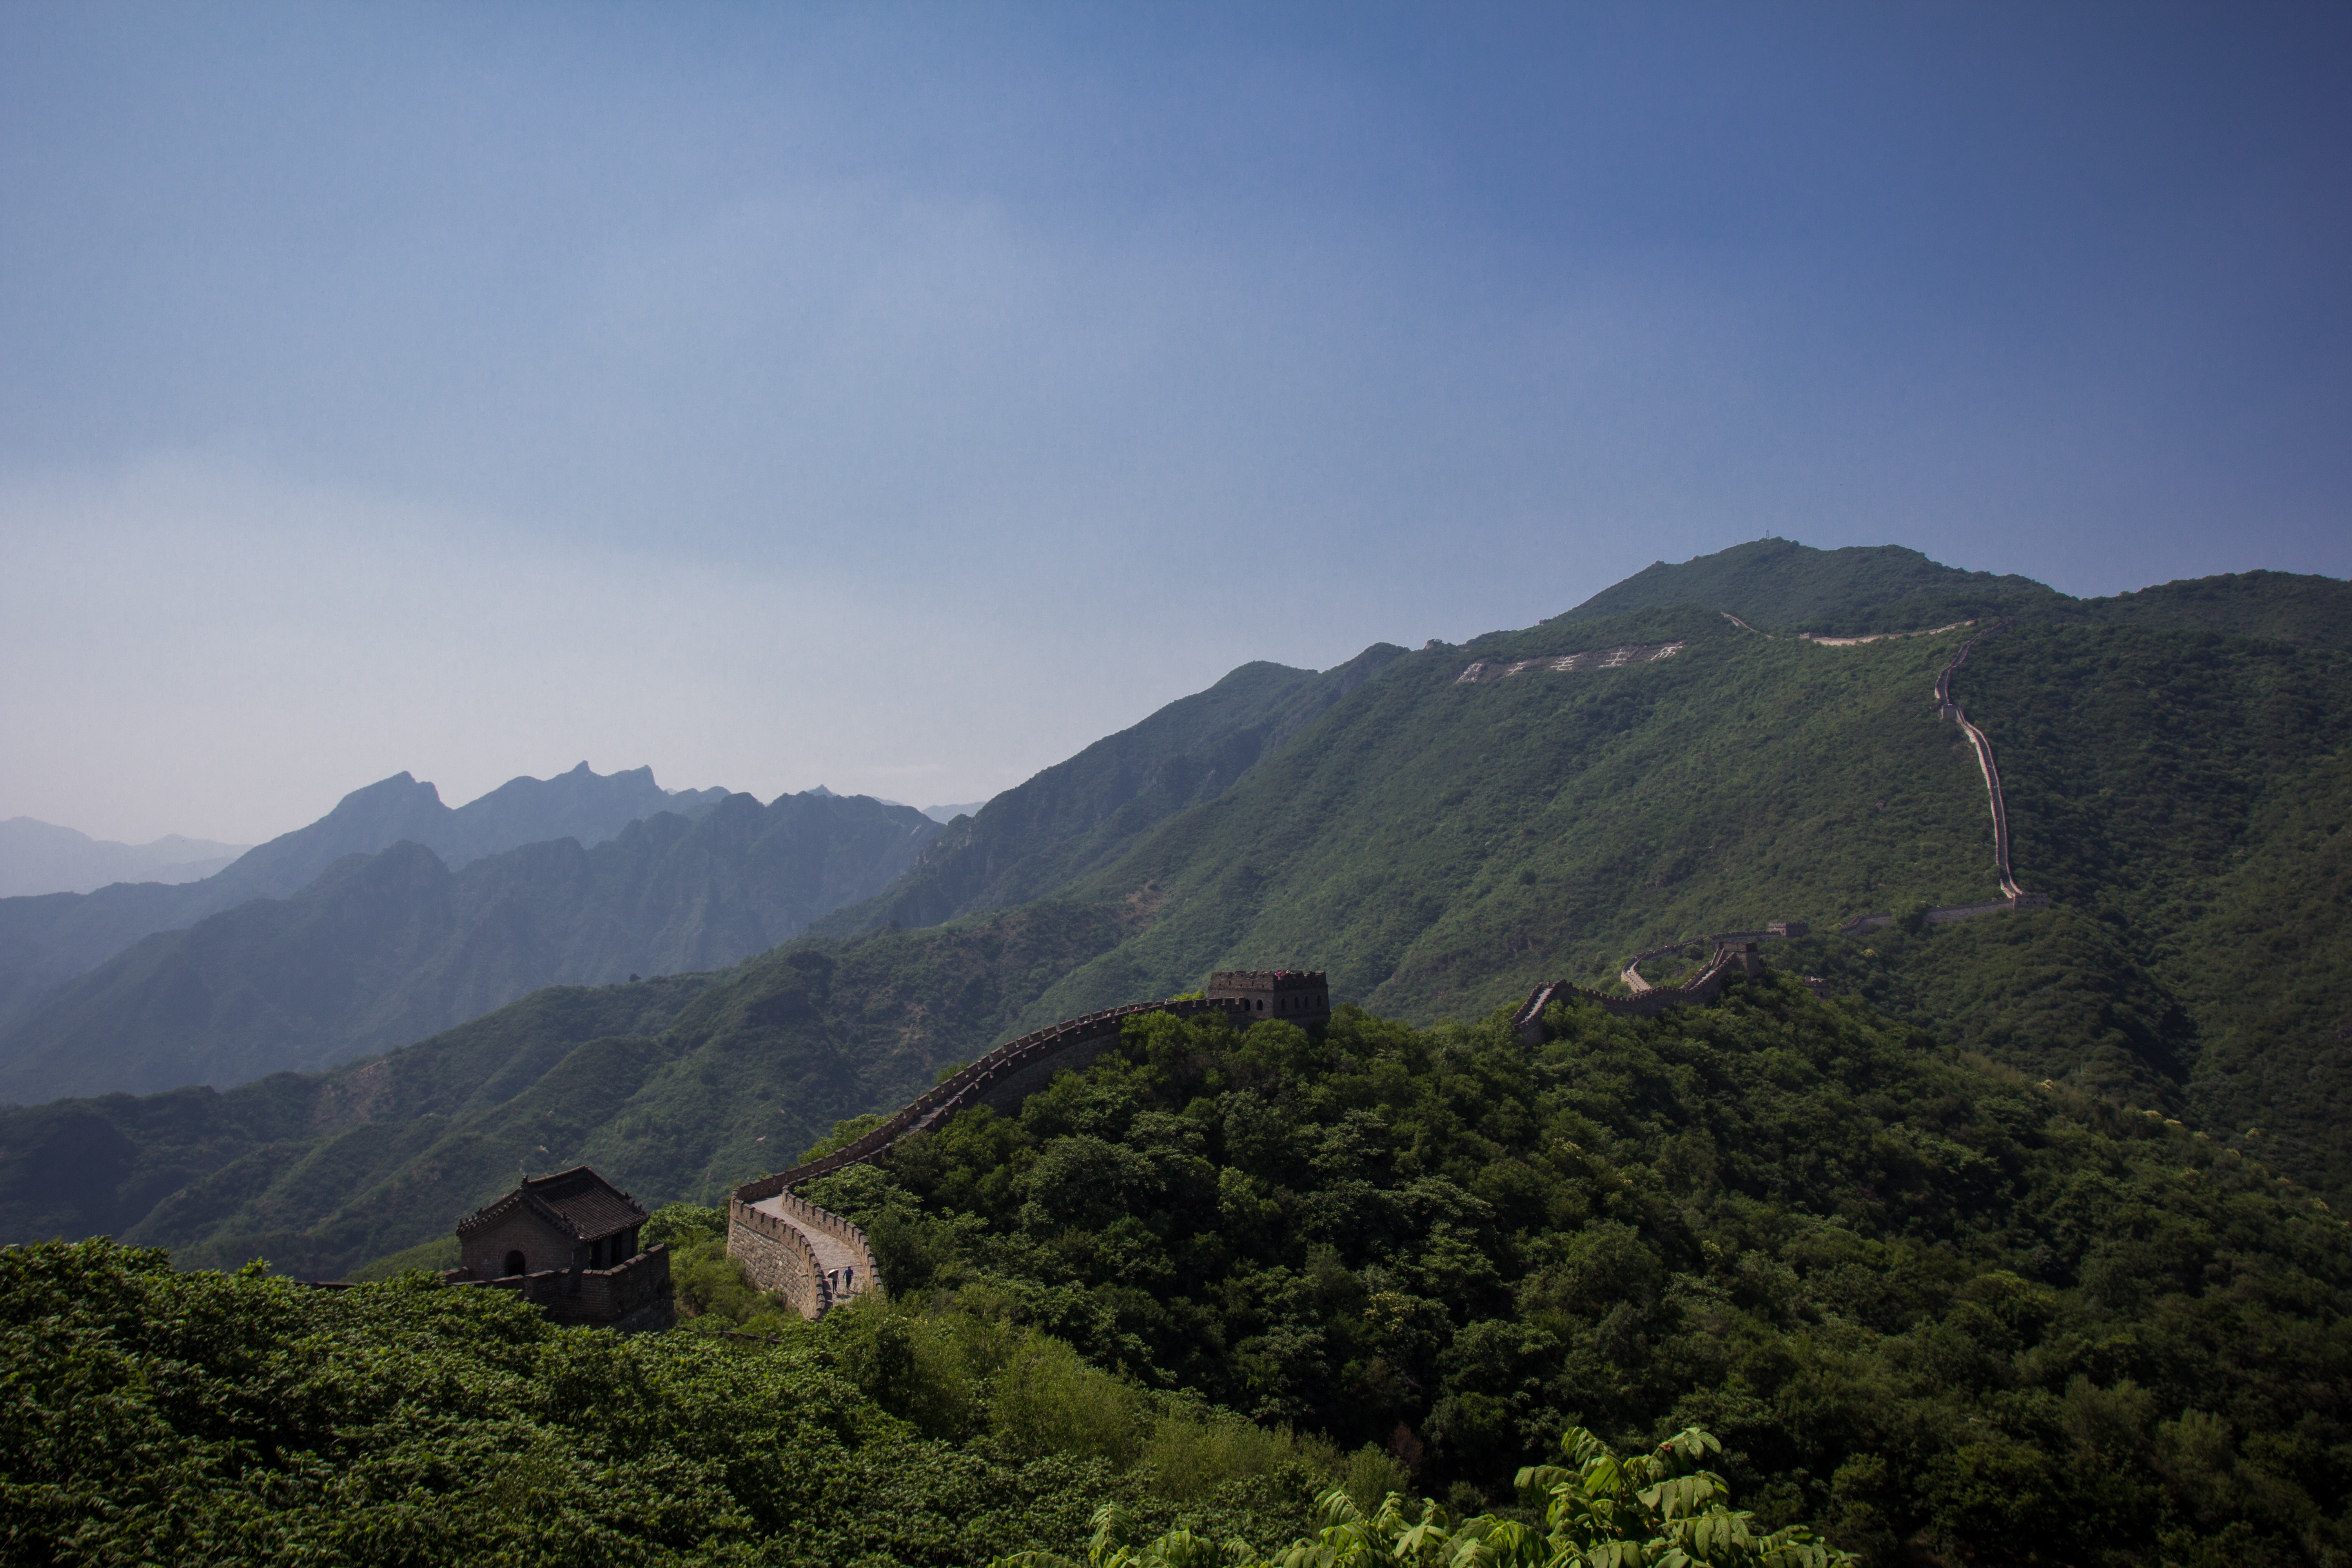
landscape, nature, forest, wilderness, walking, mountain, people, house, hill, adventure, wall, valley, mountain range, foliage, ancient, landmark, historic, fortification, highland, ridge, summit, trees, woods, sunny, mountains, alps, great wall of china, plateau, fell, tourist destination, landform, mountain pass, concrete structure, geographical feature, atmospheric phenomenon, mountainous landforms